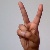
The image shows a hand gesture representing the letter 'V' in Indian Sign Language.